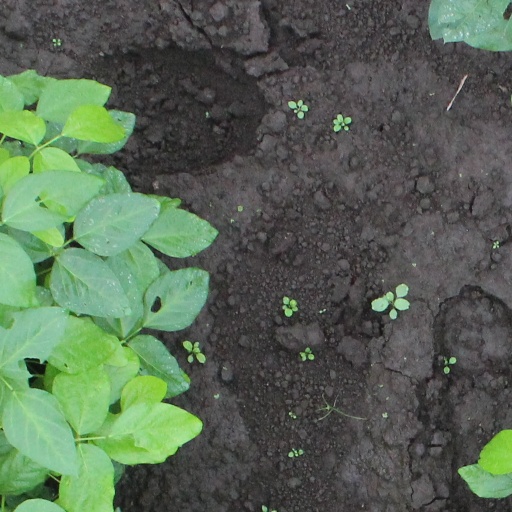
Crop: soybean